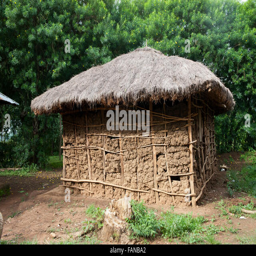
traditional home made from mud , with a thatched hut .